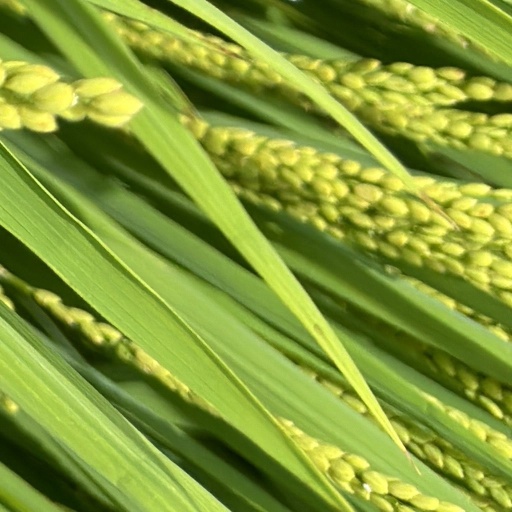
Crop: rice